Odelia Fitoussi

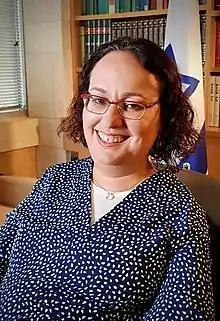
Odelia Fitoussi

Odelia Fitoussi (born 1977) is an art therapist (M.A.) and advocate of persons with disabilities (PWDs). She is the first person to be elected to serve on behalf of Israel in the UN Committee of Experts on Disability (CRPD). She currently serves as Chairperson of the Advisory Committee to the Commission for Equal Rights of Persons with Disabilities at the Israeli Ministry of Justice (2013-) and is co-director of the Civil Forum for Promoting the Convention on the Rights of Persons with Disabilities (CRPD).